Oligoryzomys magellanicus

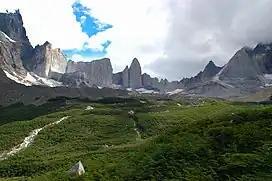
French Valley in the Torres del Paine National Park

Like other members of the genus, the Magellanic pygmy rice rat probably feeds on seeds, fruits and insects. Where it occurs in forests, it co-exists with the olive grass mouse ("Abrothrix olivaceus") but not on the open pampas or in scrubland. One of the places where this pygmy rice rat can be found is the Torres del Paine National Park in the southern part of Chilean Patagonia.